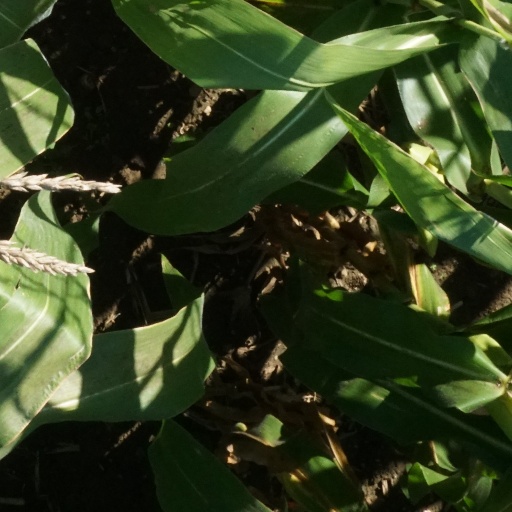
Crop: maize; corn